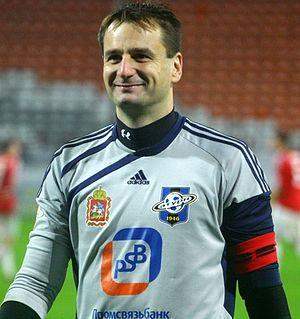
Antonin Kinsky, né le 31 mai 1975, est un footballeur tchèque. Il jouait au poste de gardien de but avec l'équipe de Tchéquie et le Saturn Ramenskoïe.